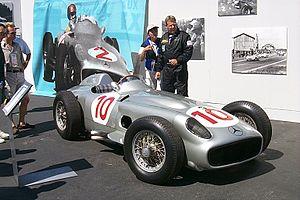
Le Grand Prix de Belgique 1955, disputé sur le circuit de Spa-Francorchamps le 5 juin 1955, est la quarante-cinquième épreuve du championnat du monde de Formule 1 courue depuis 1950 et la quatrième manche du championnat 1955.